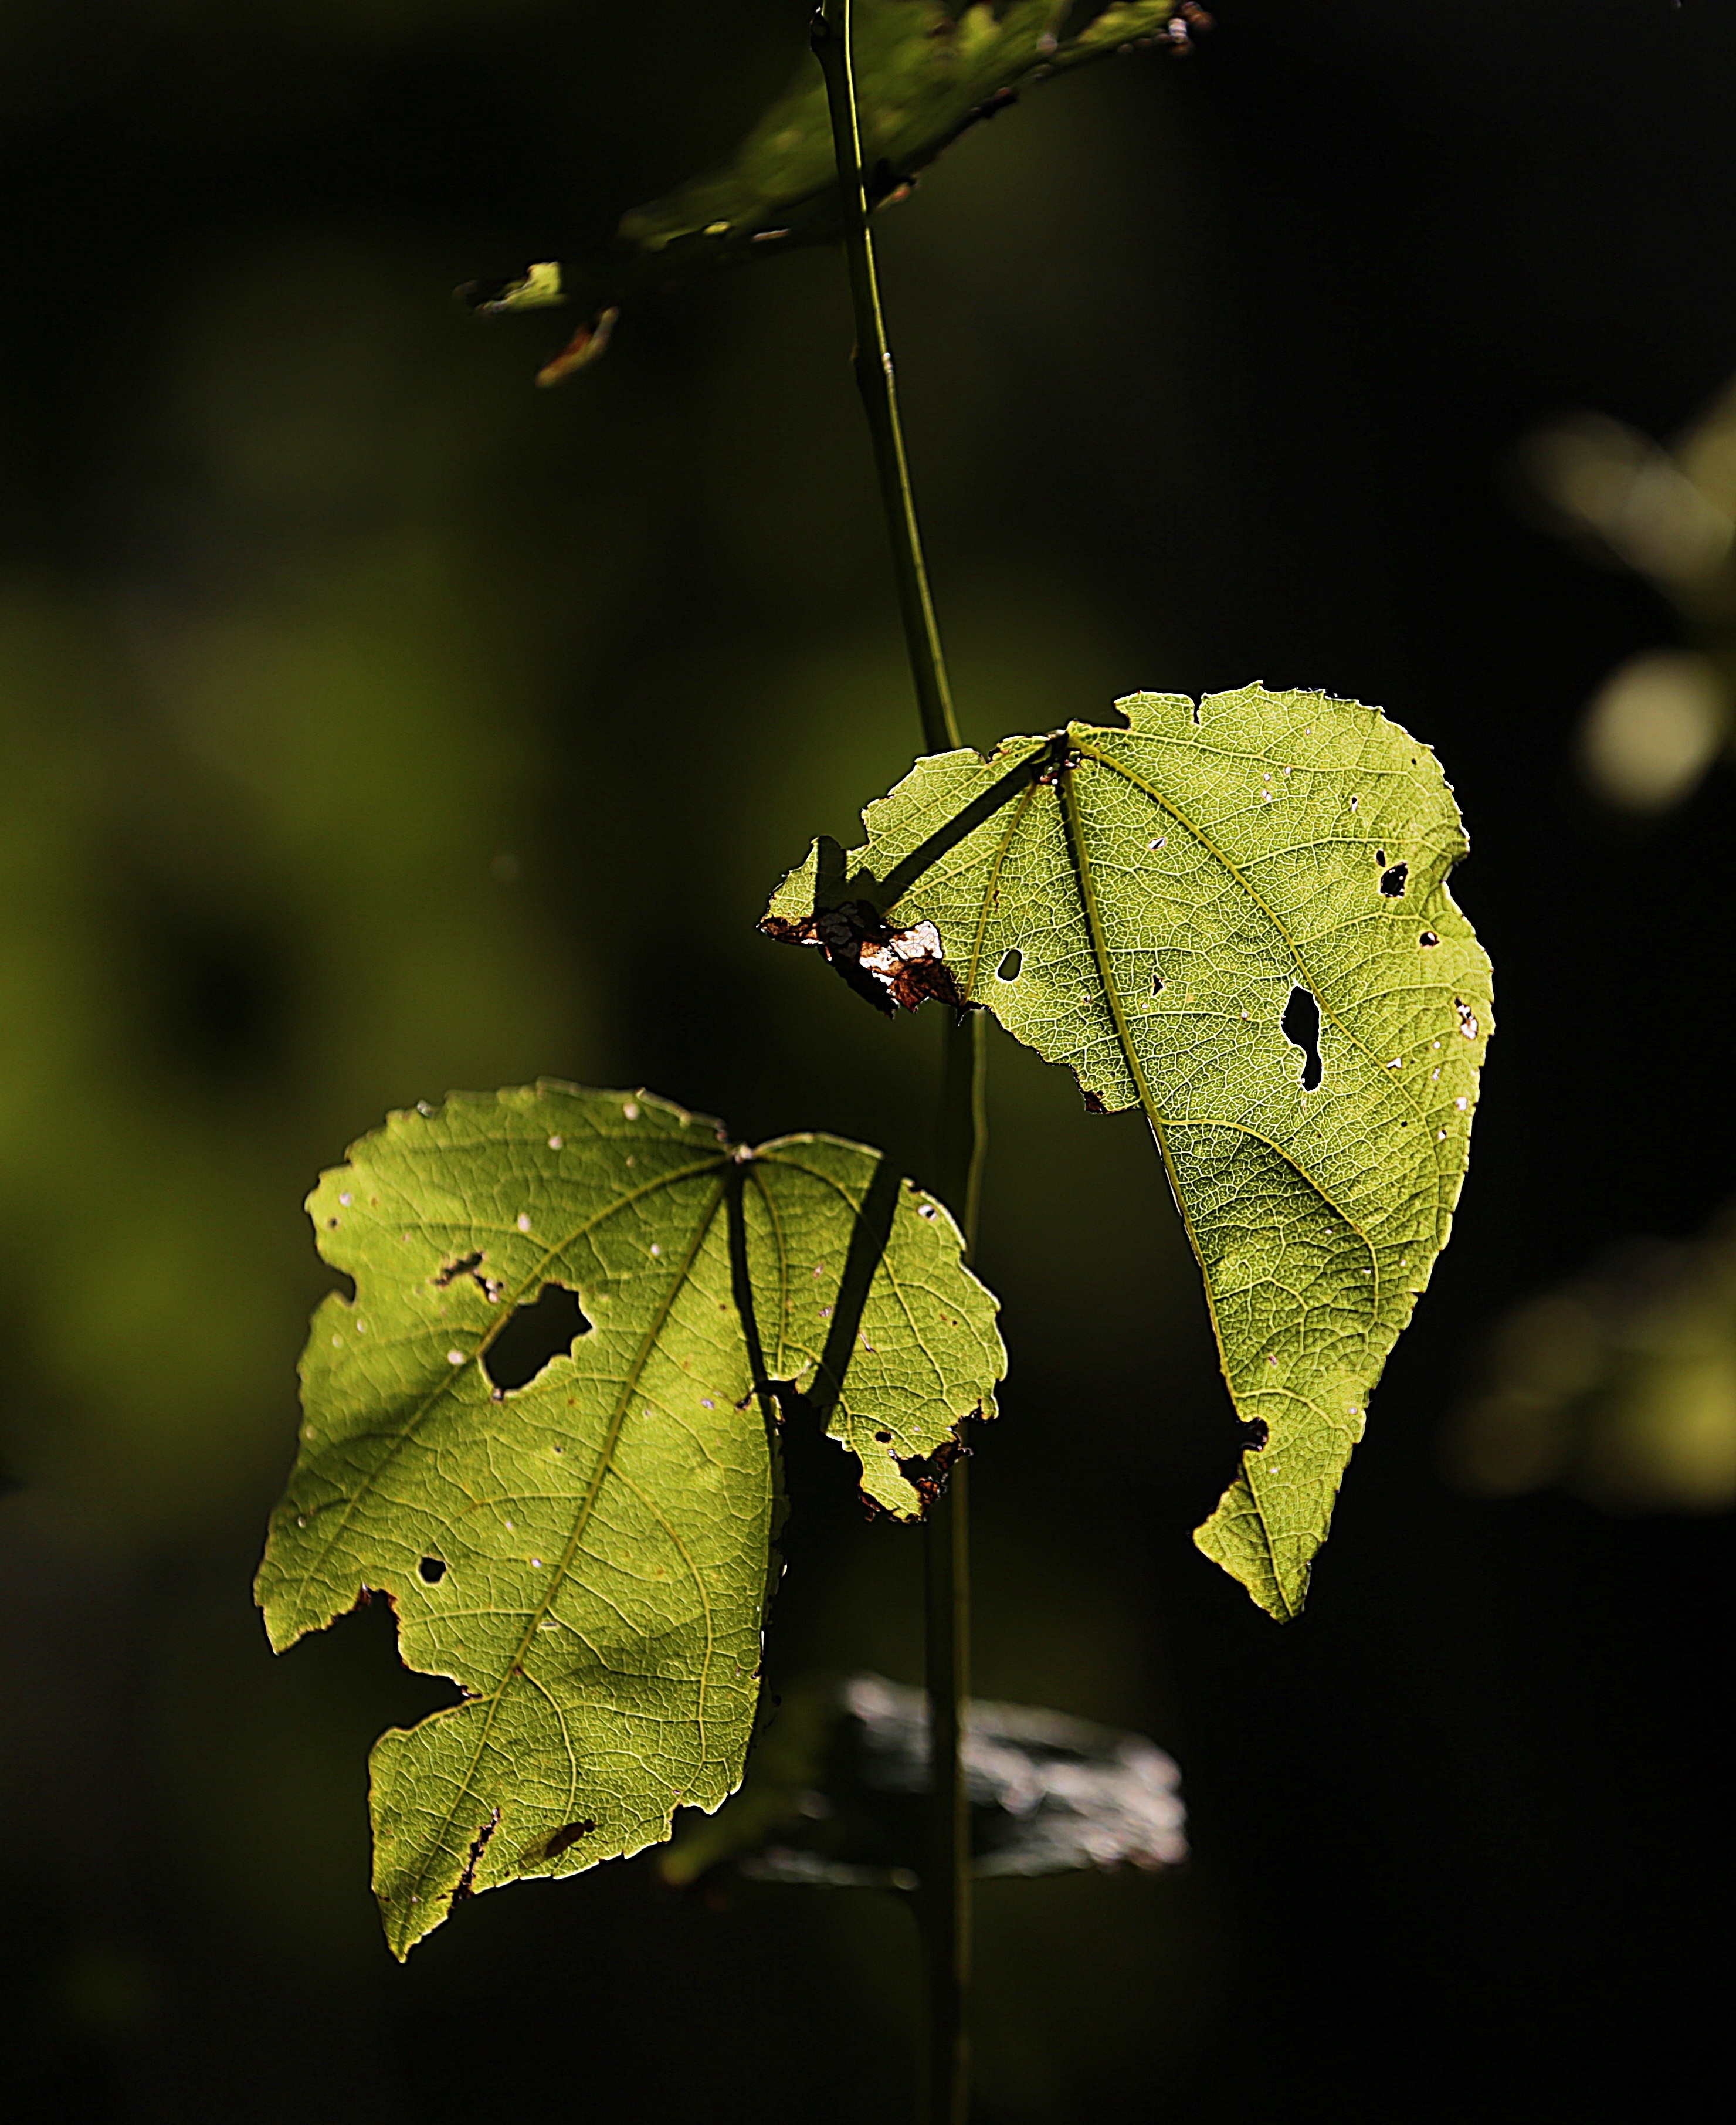
tree, nature, forest, grass, branch, plant, photography, sunlight, leaf, flower, summer, green, insect, macro, autumn, botany, yellow, garden, closeup, flora, season, fauna, flowers, close up, sheet, leaves, bright, beauty, green grass, macro photography, greens, green leaves, leaves of grass, leaves of poplar, plant stem, woody plant, land plant